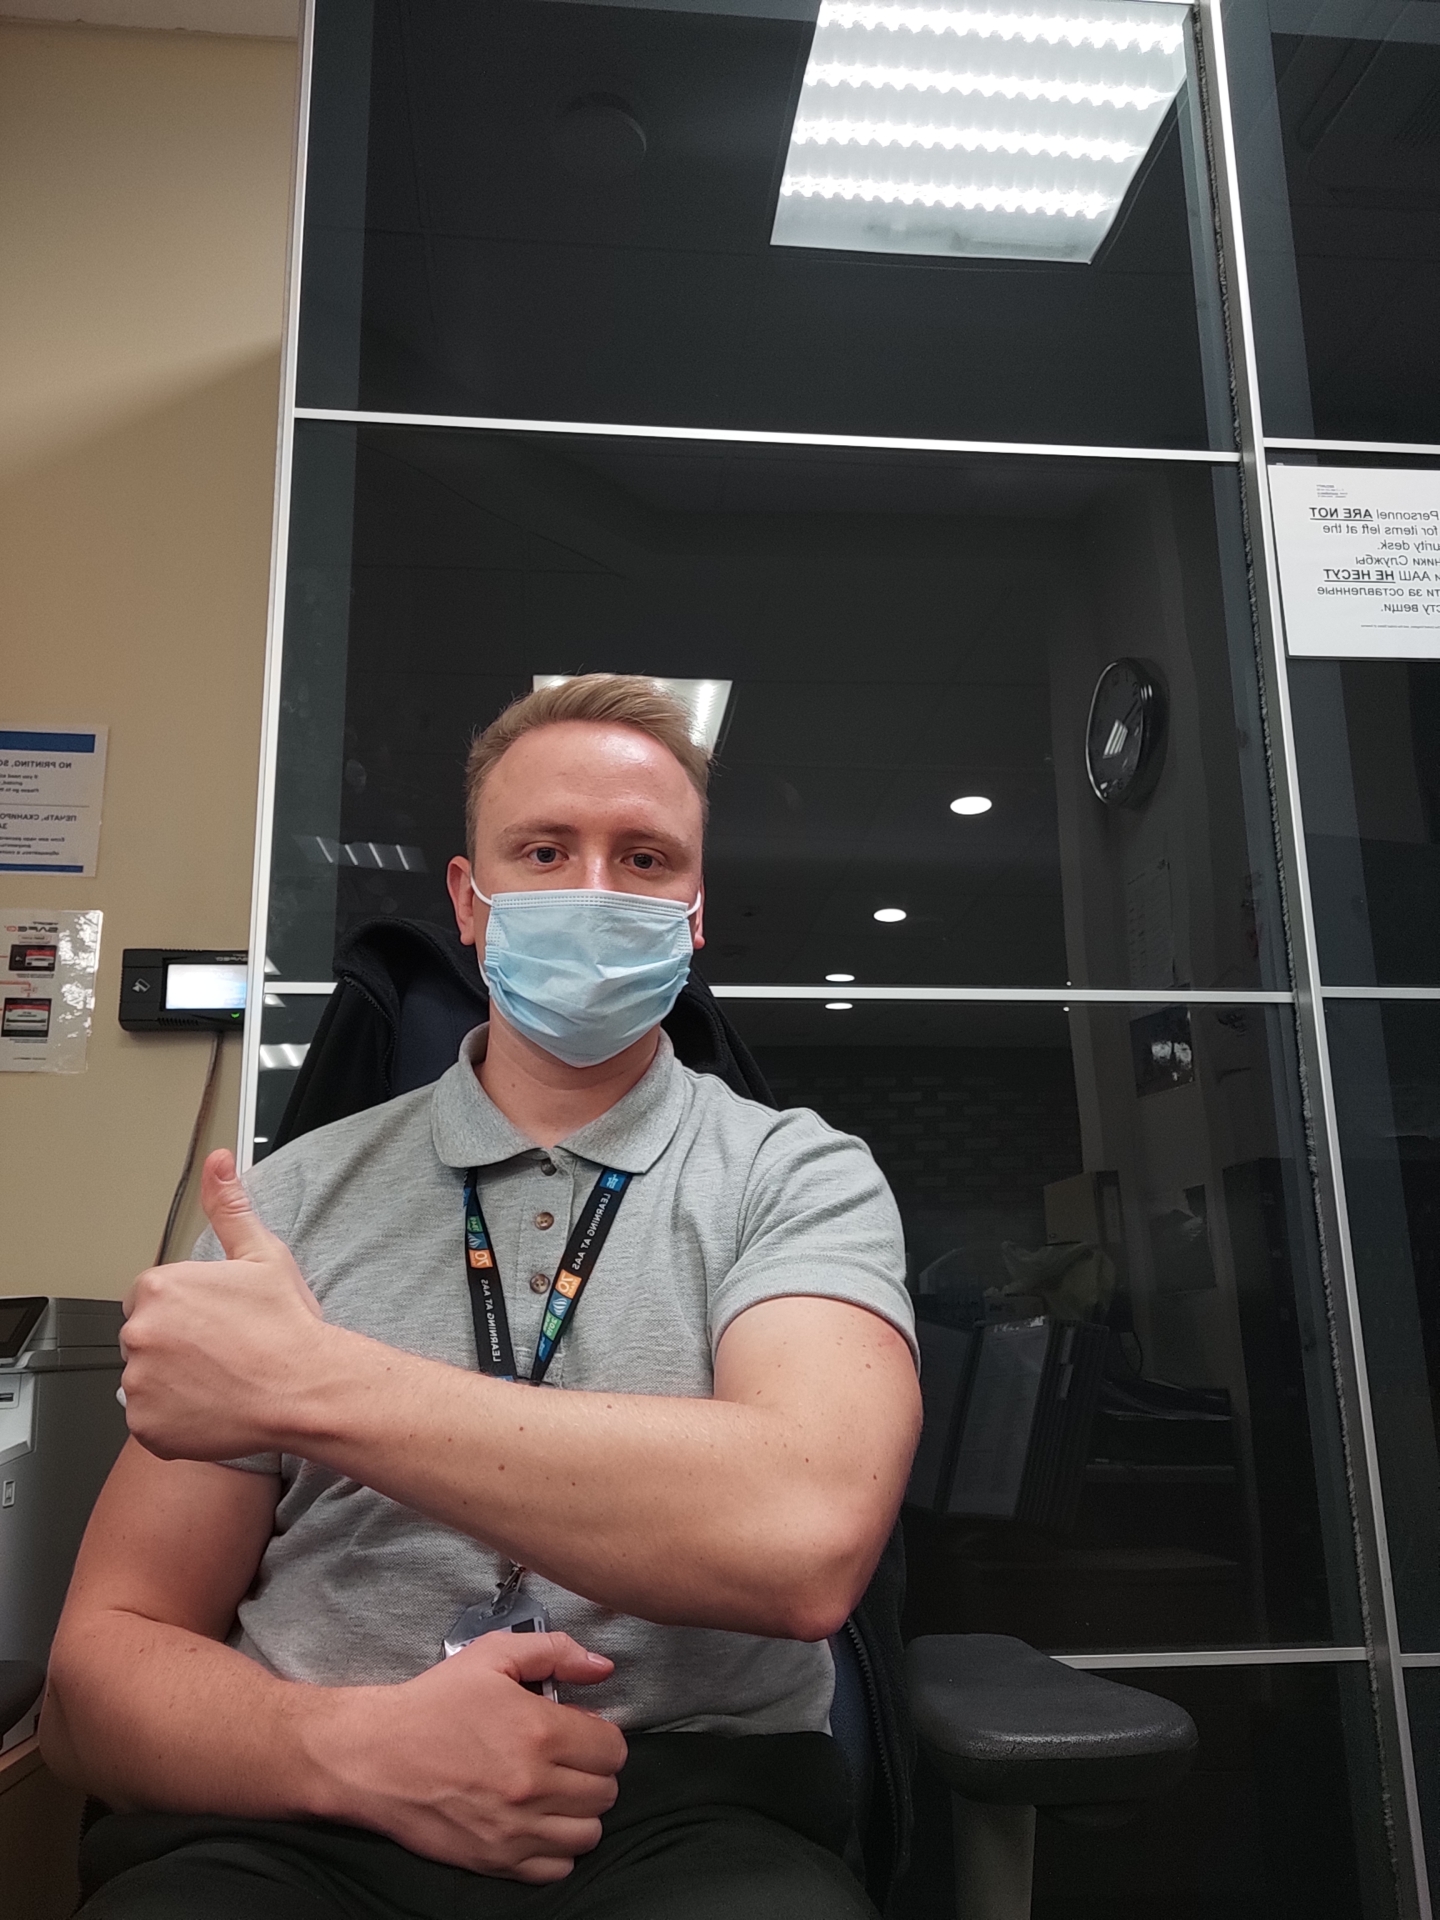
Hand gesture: like